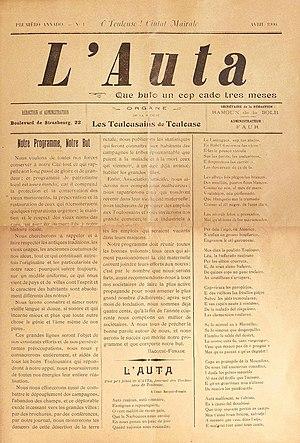
L'Auta, n°1, avril 1906 (""que bufo un cop cado més""
Toulouse, est une commune du Sud-Ouest de la France. Capitale au Vᵉ siècle du royaume wisigoth, une des capitales du royaume d'Aquitaine, capitale du comté de Toulouse fondé en 852 par Raimond Iᵉʳ et capitale historique du Languedoc, elle est aujourd'hui le chef-lieu de la région d'Occitanie, du département de la Haute-Garonne, et le siège de Toulouse Métropole. Elle était également le chef-lieu de l'ancienne région Midi-Pyrénées jusqu'à sa disparition au 1ᵉʳ janvier 2016.